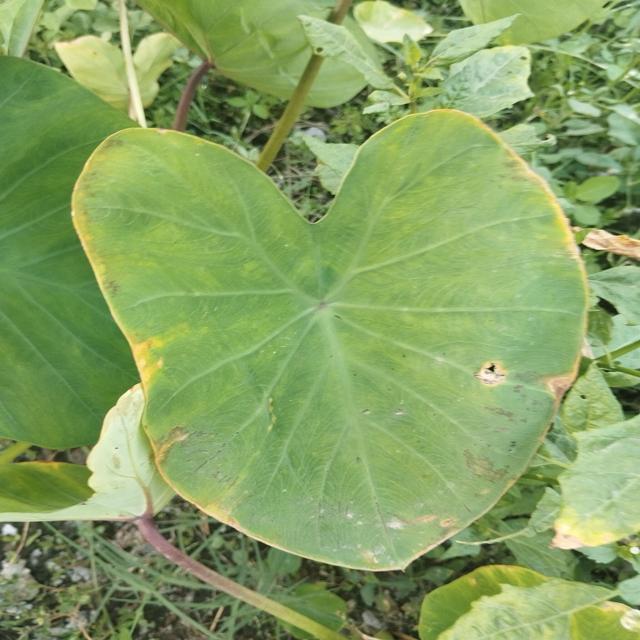
Label: Early_Blight